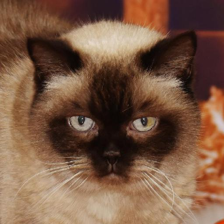
Label: animals